Describe the emotion expressed in this image:  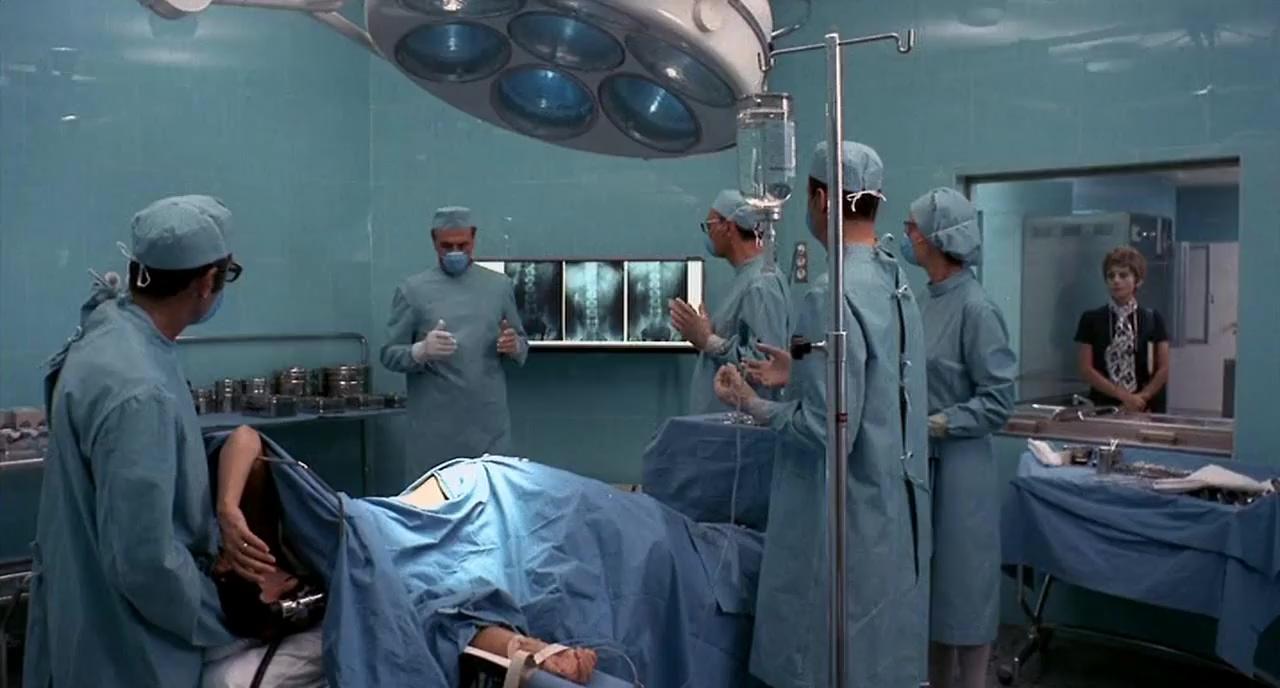
This person displays Suffering, valence and arousal with low intensity.